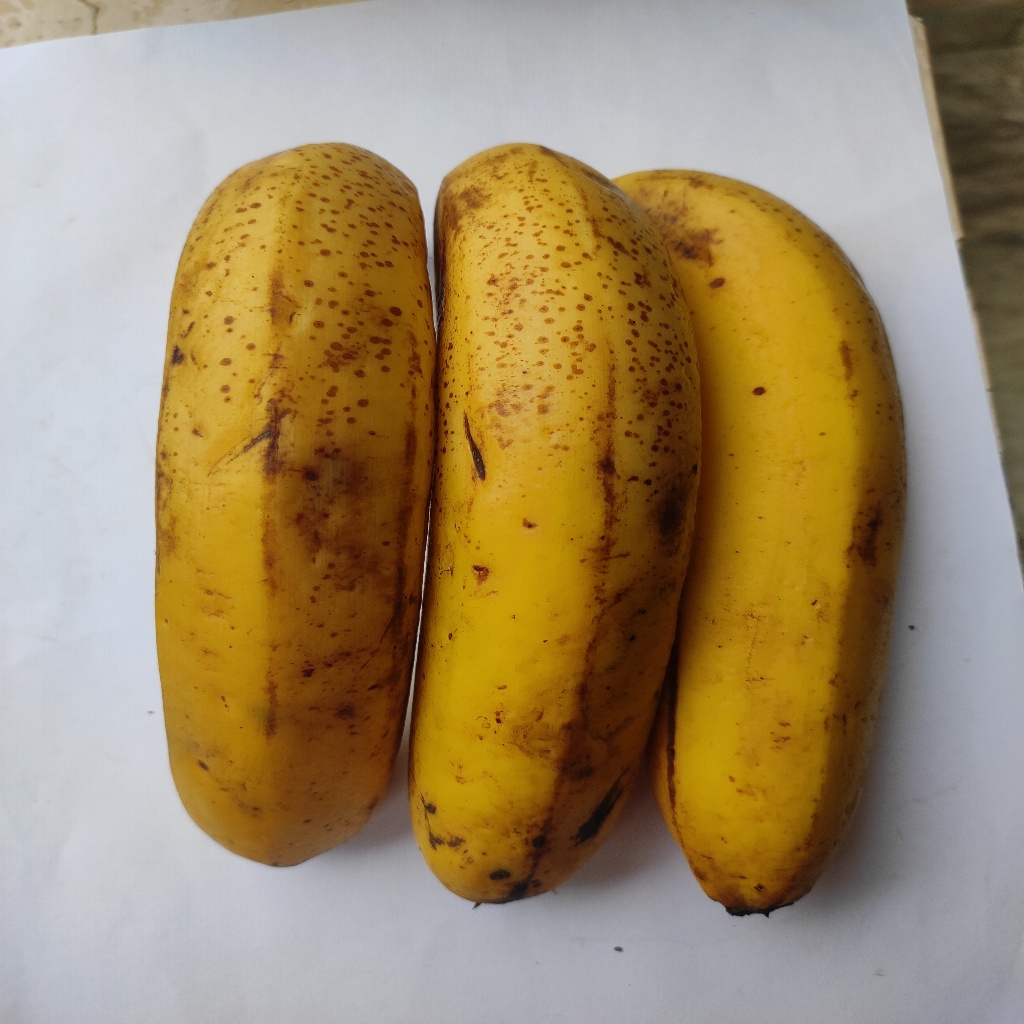
Crop: banana
Quality class: Class_B